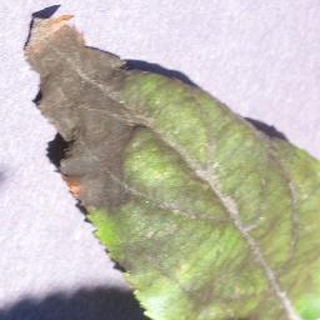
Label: apple_apple_scab